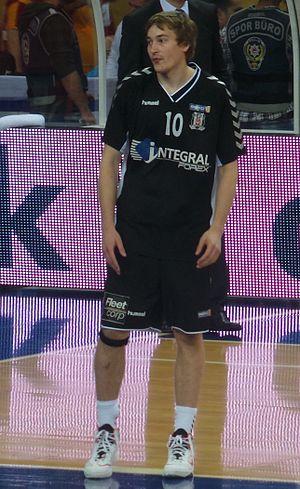
Ryan Broekhoff, né le 23 août 1990, à Frankston, en Australie, est un joueur australien de basket-ball. Il évolue aux postes d'arrière et d'ailier.